Myyrmanni

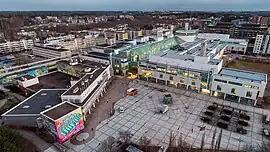
Myyrmanni in February 2020

In 2010, the mall attempted to improve the customer flow to the second floor, as there were queues at the landscape lifts, and the steel car lifts were ignored. Kone Lifts turned the elevators into a Hall of Fame for the 'Incredibles' comic strip characters. Making their elevators more attractive to the public solved the people flow problem. This practical case of service design thinking is used in literature as an example of extending products into services.